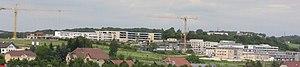
Vue général des Hauts-de-Chazal à Besançon depuis Châteaufarine (France)
Cet article décrit les principaux quartiers de Besançon ainsi que les secteurs de ces derniers. Les quartiers de Besançon présentent une étonnante diversité, de Velotte aux allures de village champêtre à la vaste ZUP de Planoise en passant par La Boucle et Battant au patrimoine architectural remarquable.